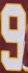
Number: 9